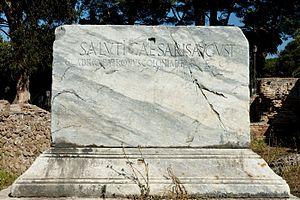
«
Ostie était le port de la Rome antique, situé à l'embouchure du Tibre, à 35 km au sud-ouest de Rome.